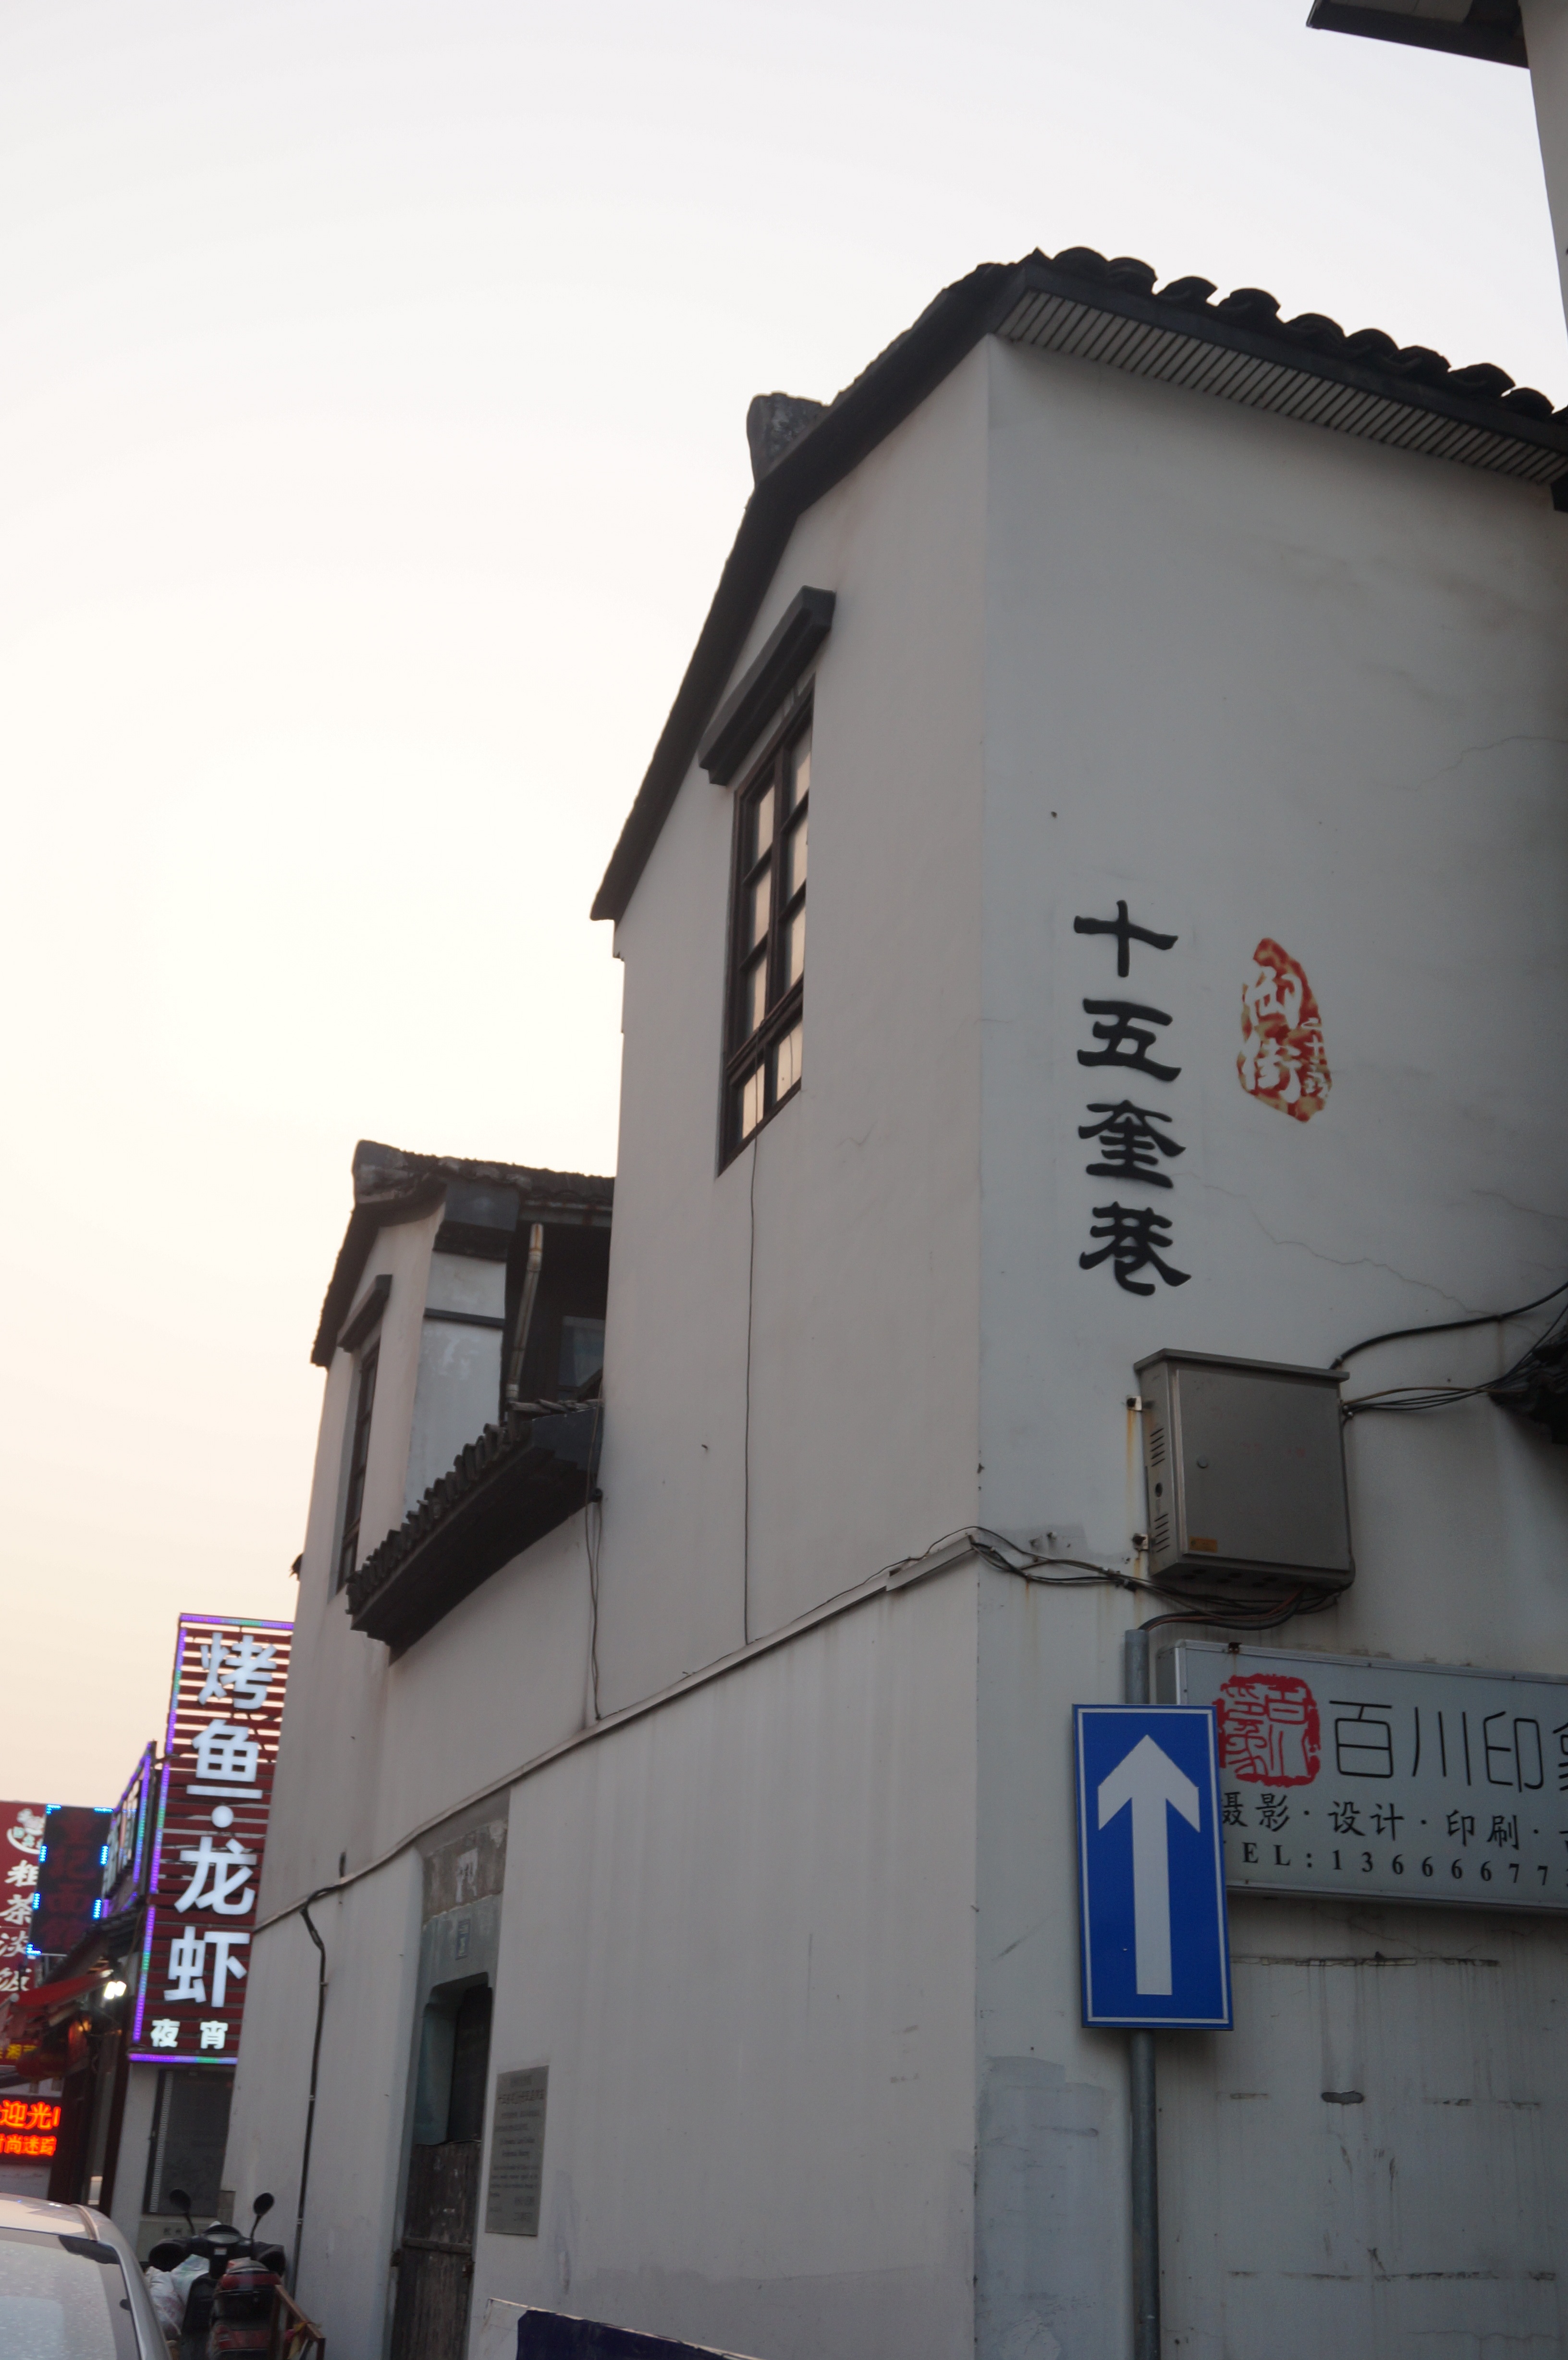
house, building, old house, the scenery